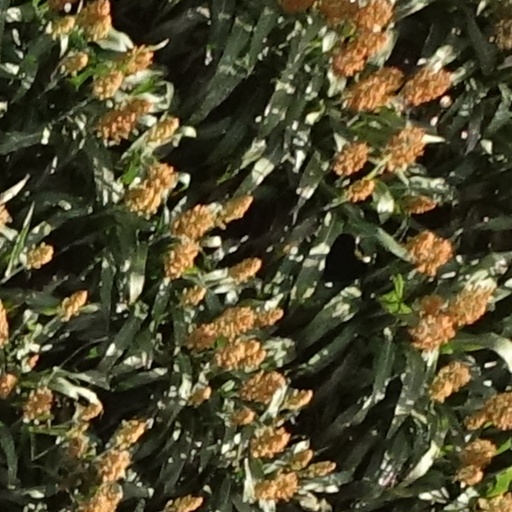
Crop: sorghum